Bill Bower

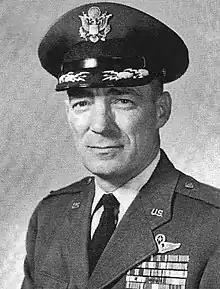
Colonel William Marsh Bower

William Marsh Bower (February 13, 1917 – January 10, 2011) was an American aviator, U.S. Air Force Colonel and veteran of World War II. Bower was the last surviving pilot (e.g., aircraft commander) of the Doolittle Raid, the first air raid to target the Japanese home island of Honshu.